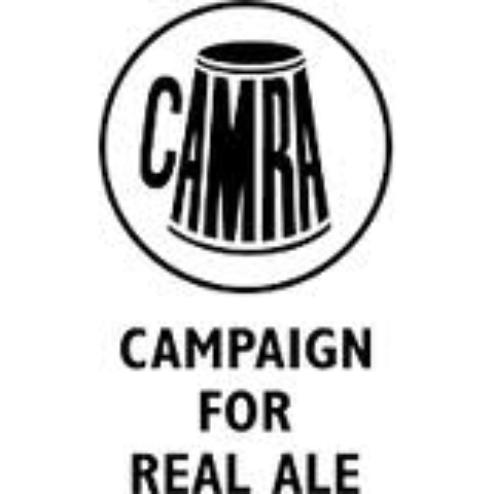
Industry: Food